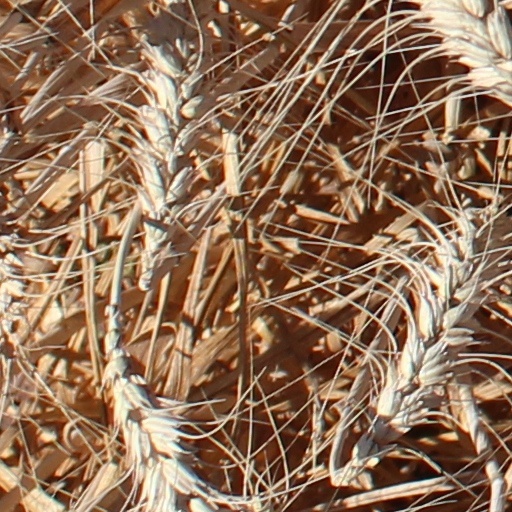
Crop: wheat